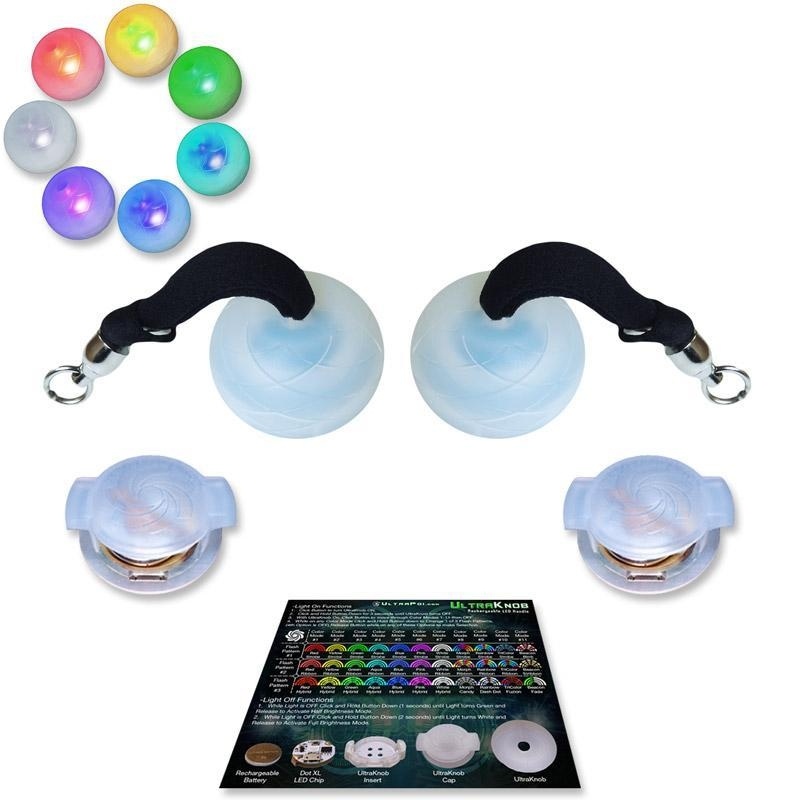
UltraPoi - UltraKnob LED Silicone Poi Swinging Handles - Pair
•Rechargeable Dot XL LED Chip: Will brightly illuminate the entire knob and run from 5-8 hours on a single charge from its Rechargeable 2032 Coin Cell Battery (Included) •UltraKnob Specs: 23g with microlight and battery cell, 38 mm wide, 28 mm tall • What’s in the package: 2 x UltraGrip Silicone Knob 2 x Dot XL LED Chip w/ Rechargeable Cell 2 x UltraKnob Insert 2 x UltraKnob Cap 2 x Loop Swivel Handles.
Brand: UltraPoi
Category: Arts & Entertainment > Hobbies & Creative Arts > Juggling > Poi